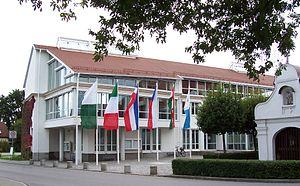
Stadtbergen est une ville allemande de Bavière, située dans l'arrondissement d'Augsbourg et le district de Souabe.